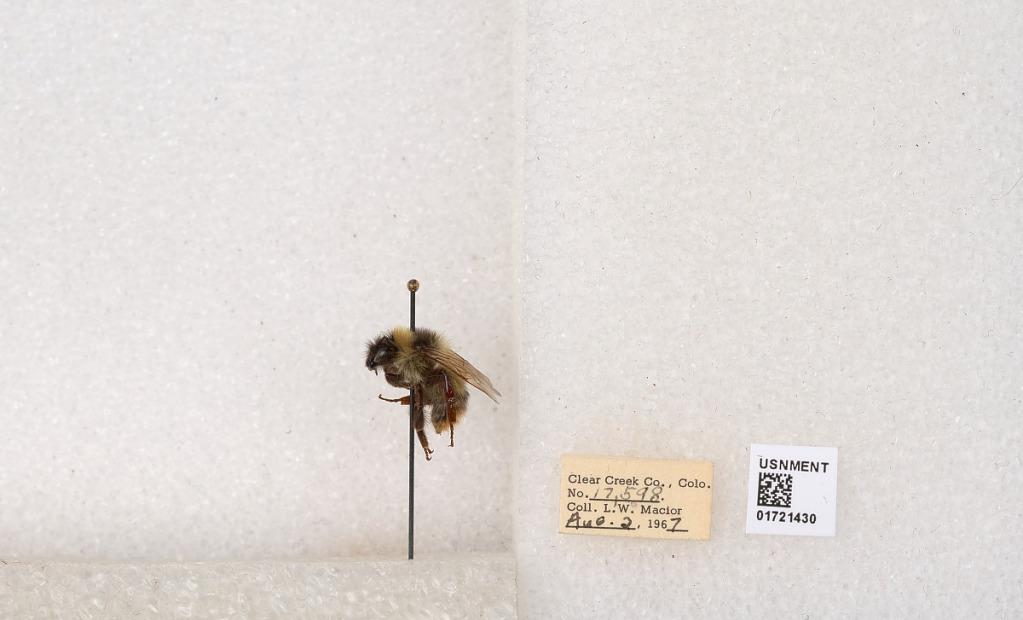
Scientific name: Bombus kirbyellus
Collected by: L. Macior
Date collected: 1967-8-2
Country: United States
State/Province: Colorado
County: Clear Creek
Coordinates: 39.6891, -105.644